Pitzer College

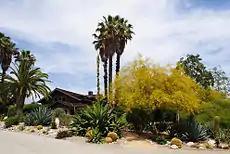
The Rodman Arboretum surrounds the Grove House at Pitzer College.

Pitzer's campus is in Claremont, California, covering an area of approximately . The campus is located approximately west of LA/Ontario International Airport and Los Angeles can be accessed via Metrolink. Access to campus is also provided via Interstate 10 and Interstate 210. The campus comprises sixteen buildings, including five residence halls. West and East Halls earned Platinum LEED certification when they opened 2012.